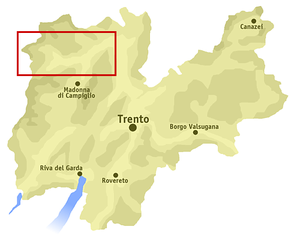
Le val di Sole est une vallée dans le Trentin en Italie.